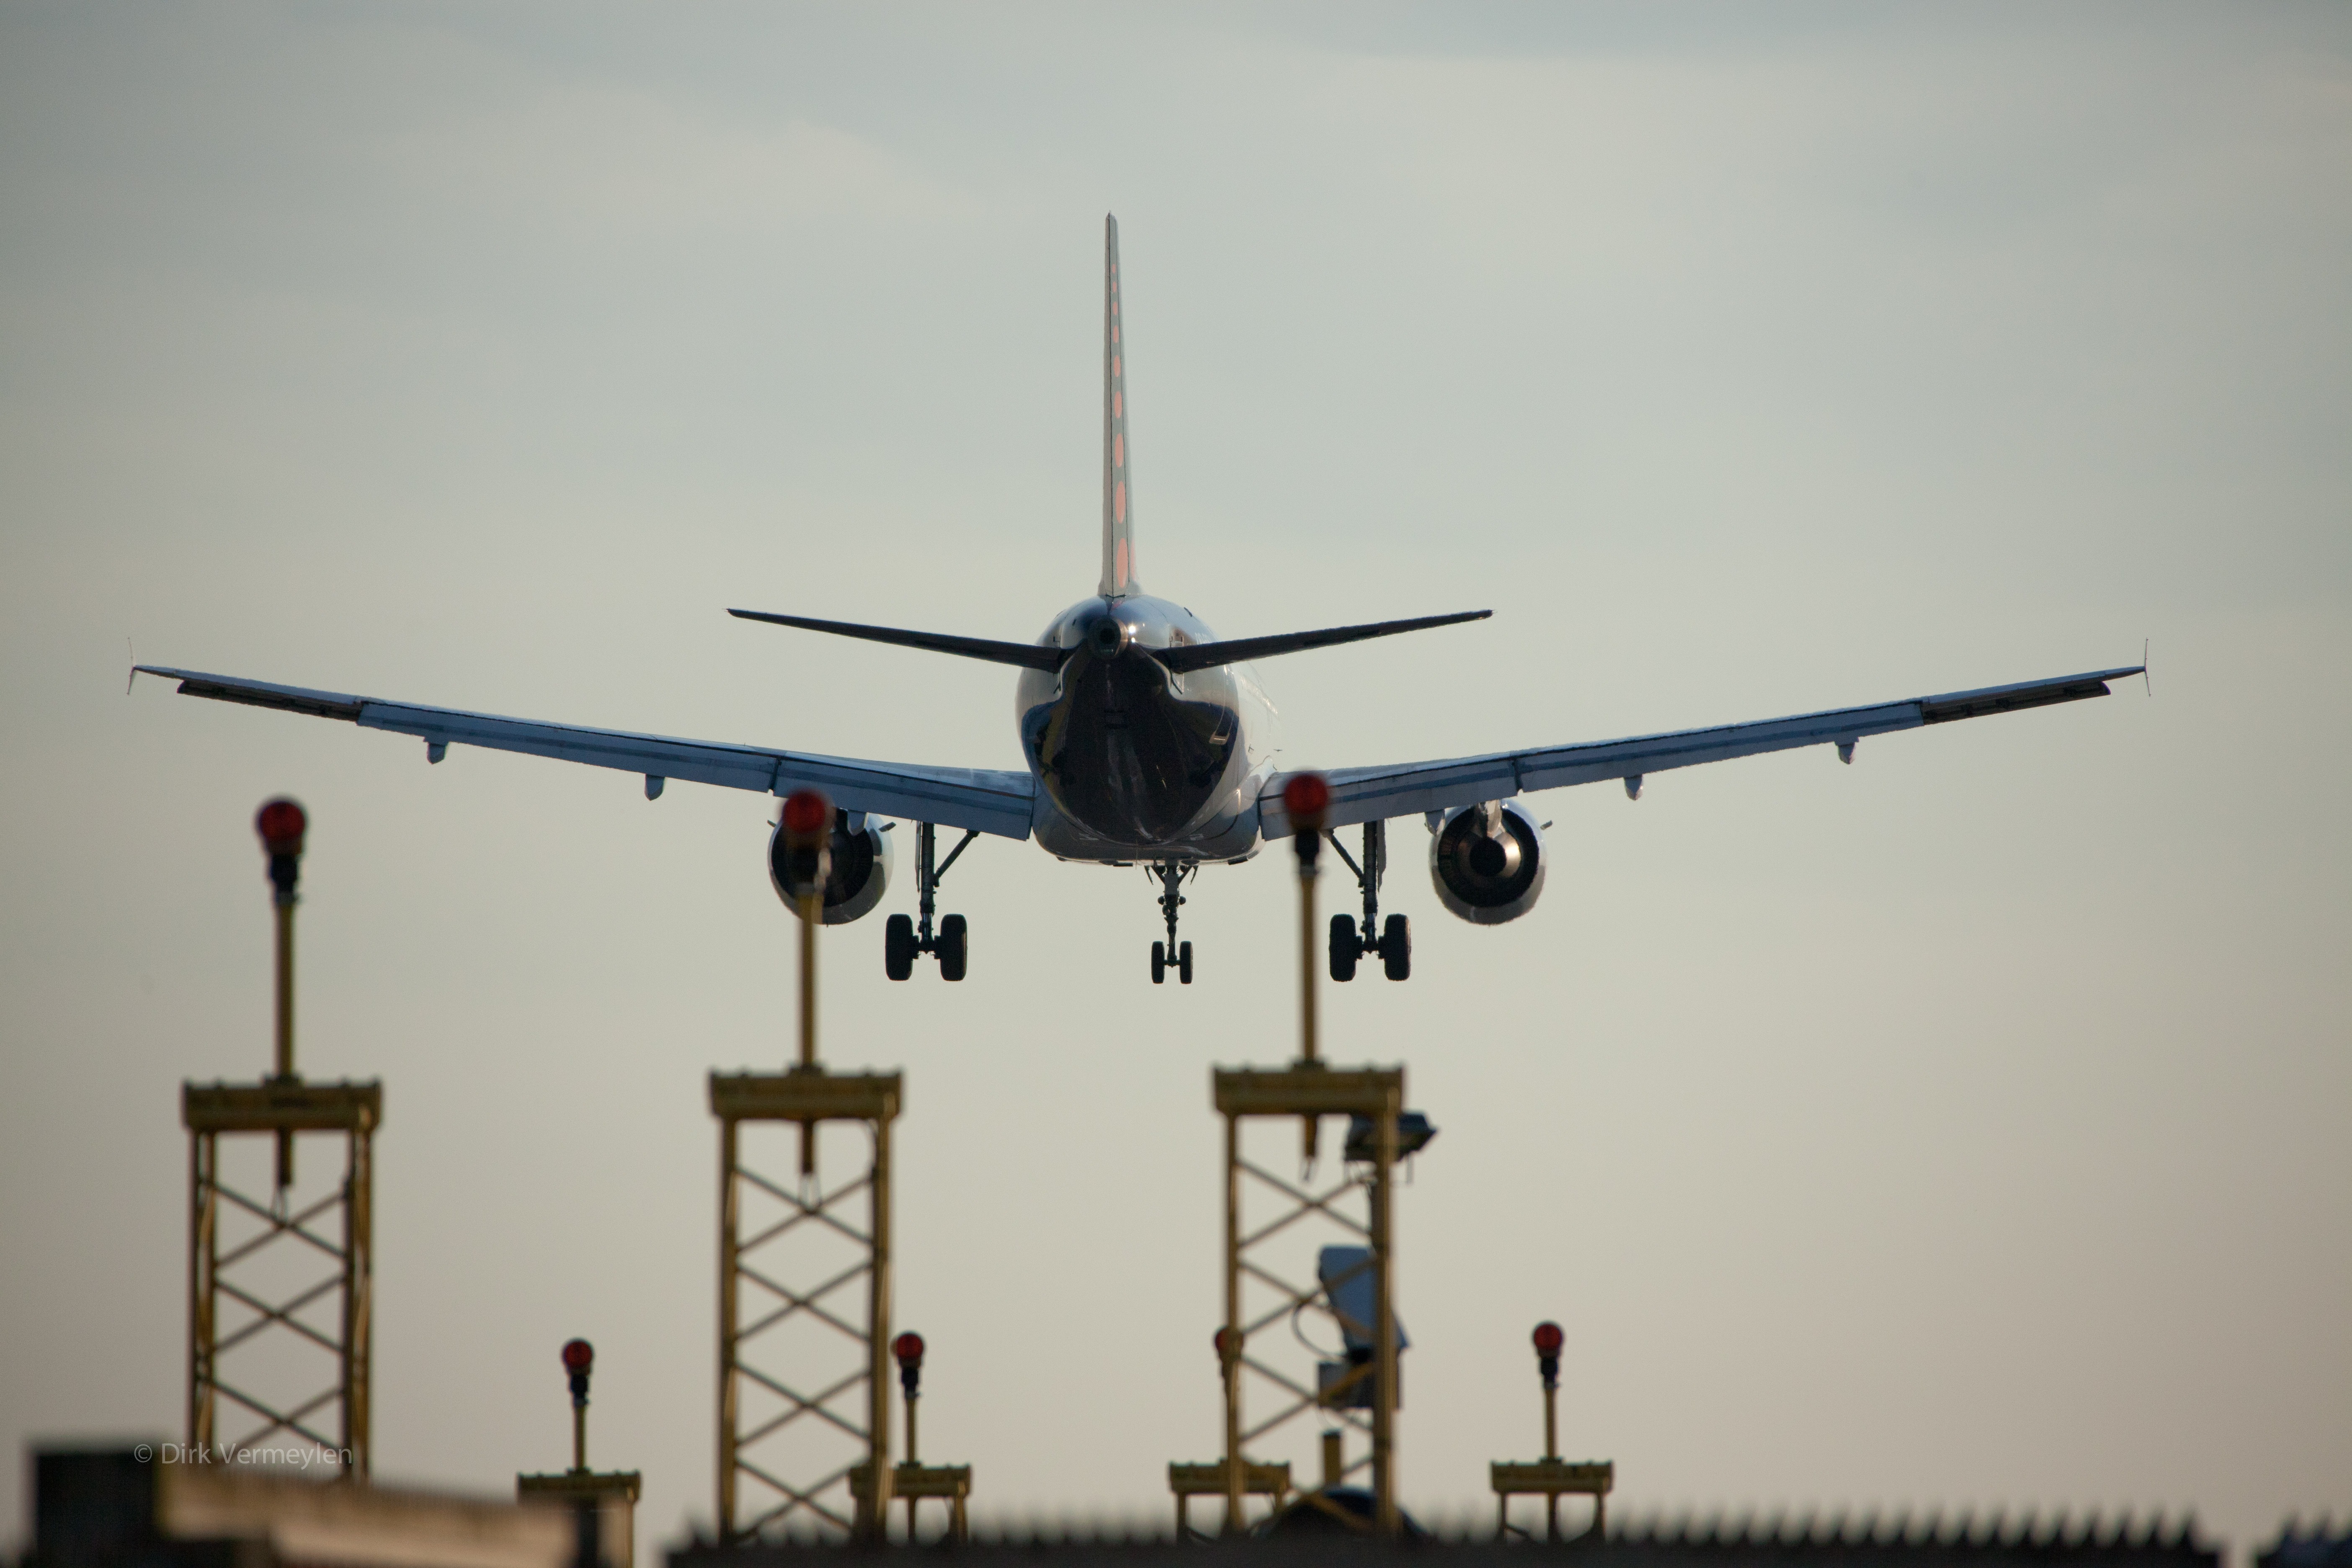
airplane, plane, aircraft, vehicle, airline, aviation, flight, airliner, landing, boeing, takeoff, air force, jet aircraft, military aircraft, air travel, atmosphere of earth, wide body aircraft, aerospace engineering, aircraft engine